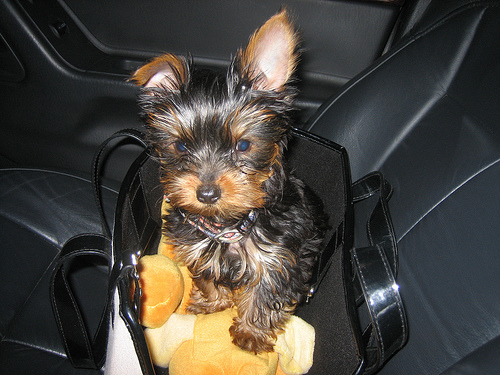
Animal: dog
Breed: yorkshire_terrier